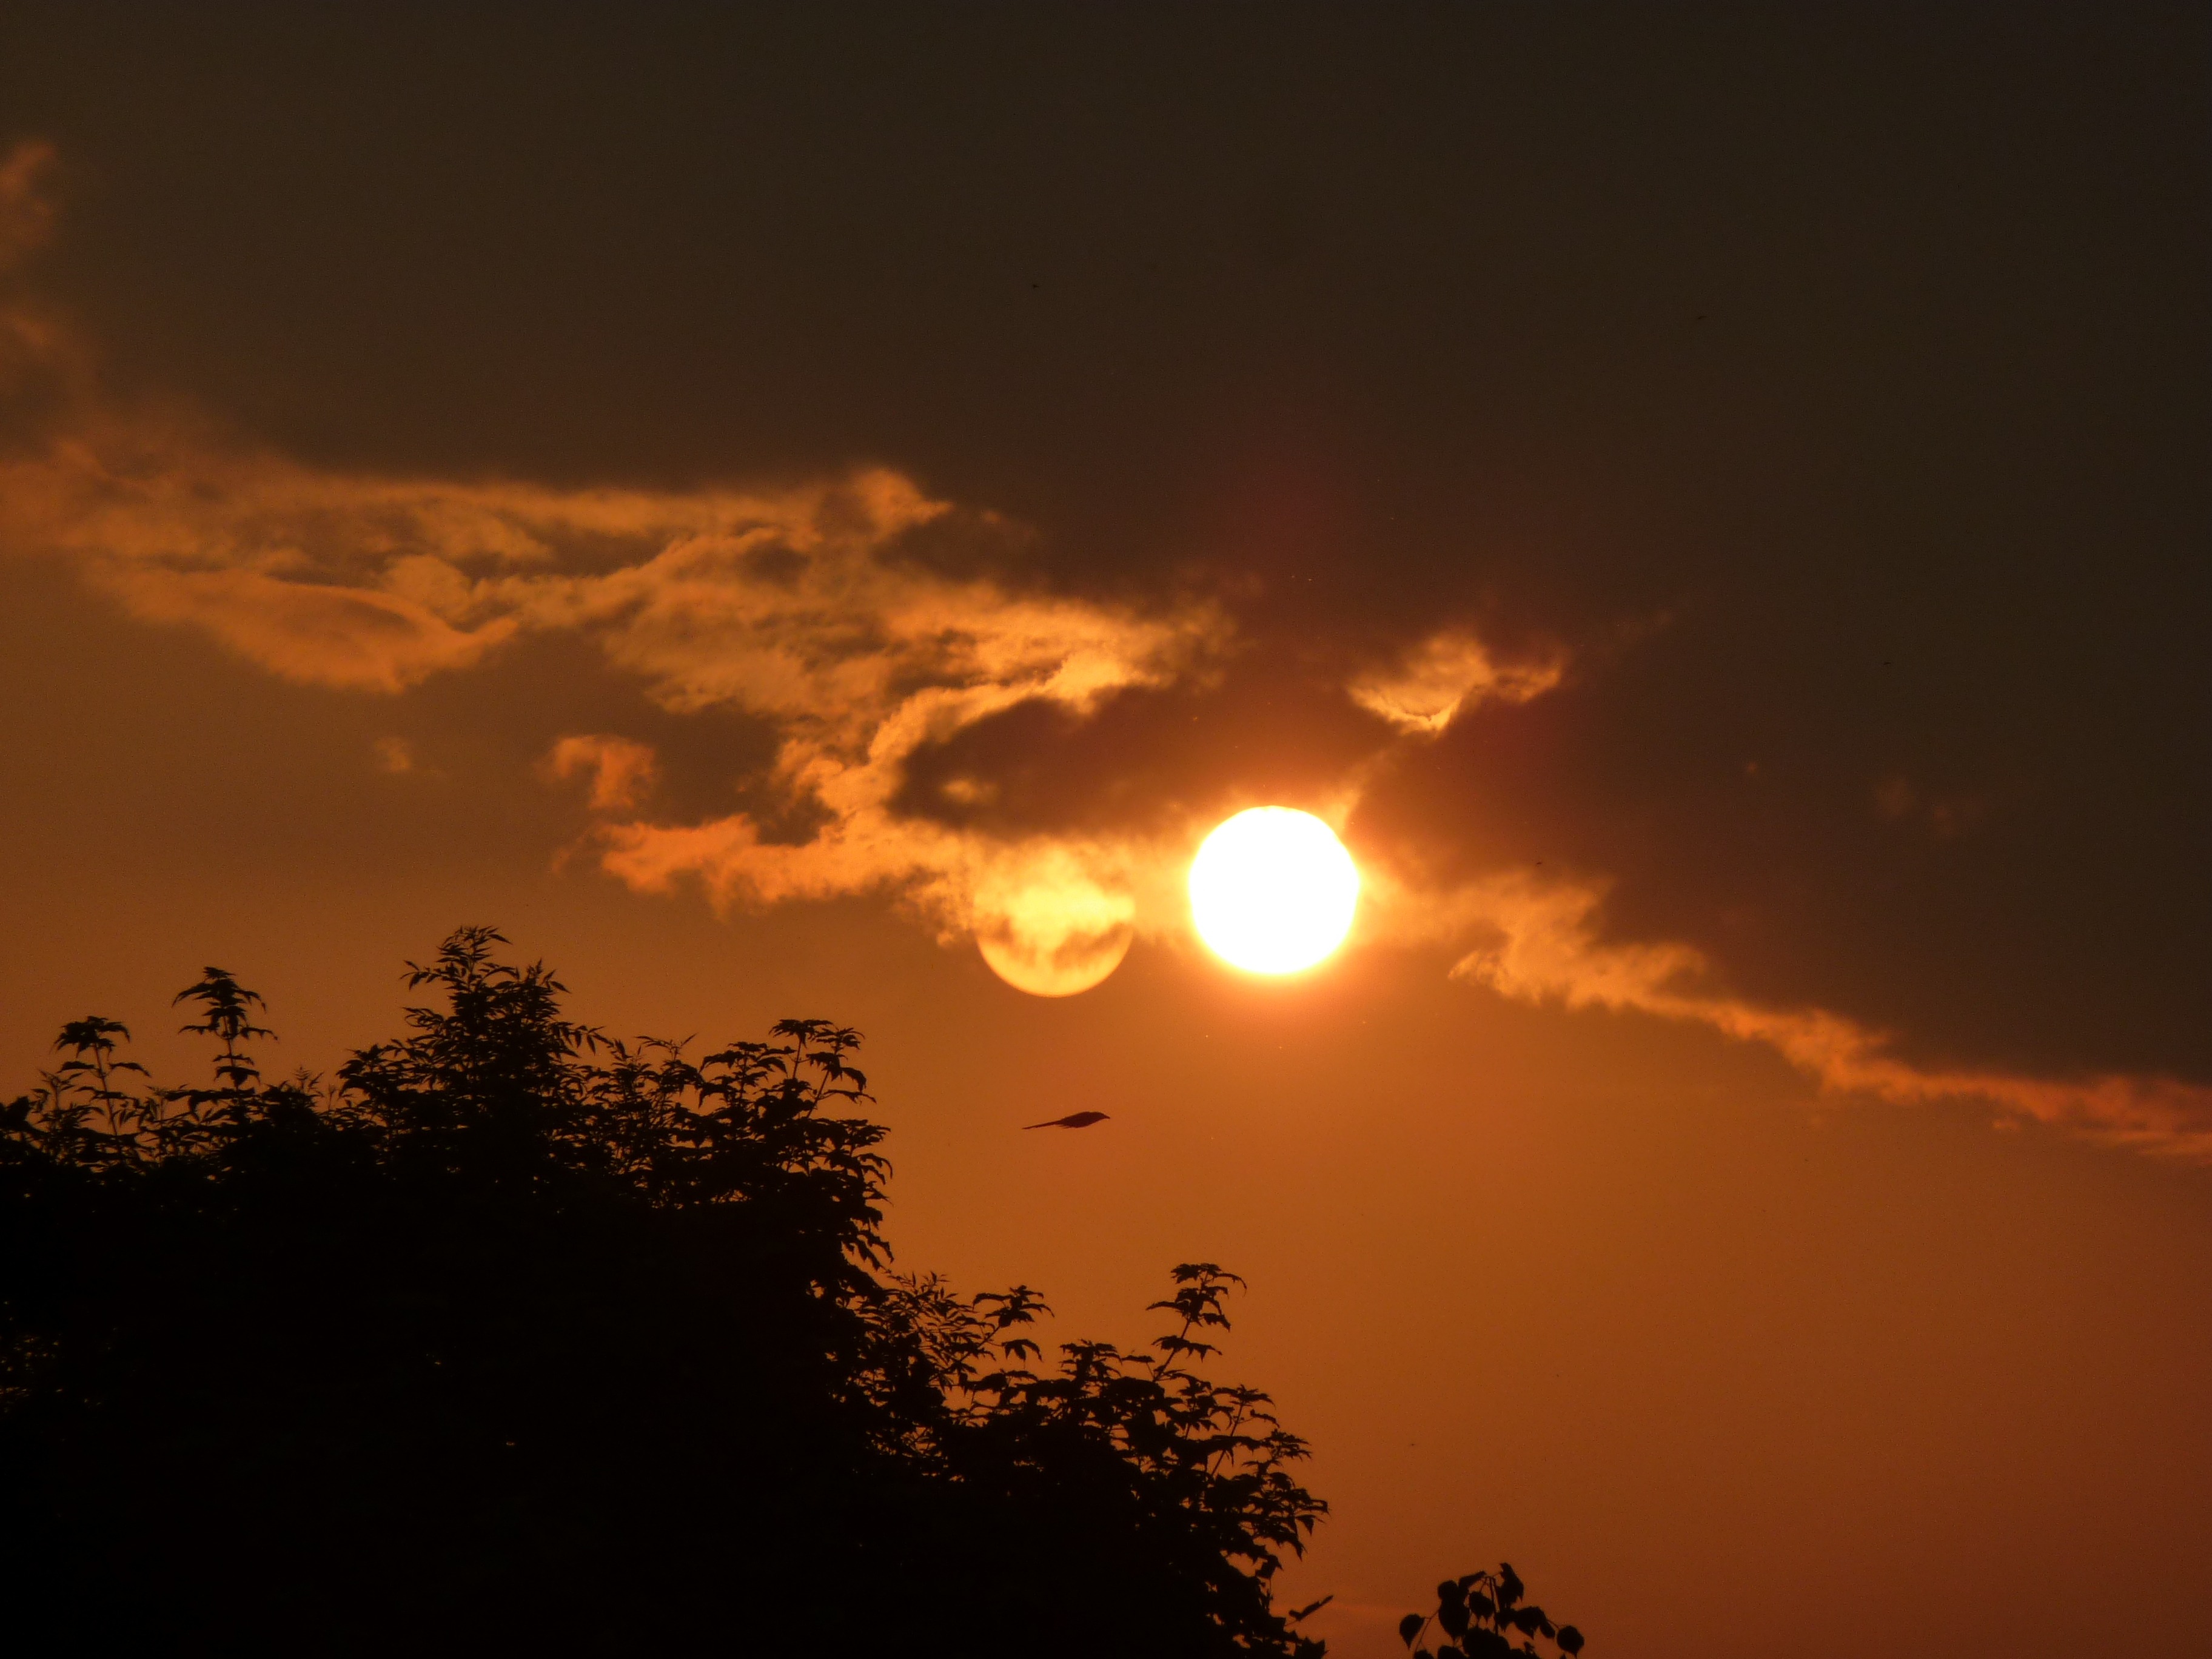
nature, horizon, cloud, sky, sun, sunrise, sunset, sunlight, morning, dawn, atmosphere, dusk, evening, romance, abendstimmung, afterglow, evening sky, astronomical object, red sky at morning